Peugeot 604

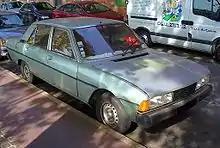
Peugeot 604 D Turbo

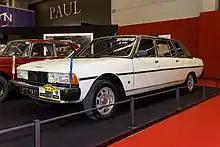
1982 Peugeot 604 GRDT Limousine Heuliez

The 604 is noted for being the first production turbodiesel car ("604 D turbo") to be sold in Europe, the Mercedes-Benz 300 SD having been marketed in North America since 1977. The turbodiesel was launched in 1979. It uses the 2,304 cc Indénor Diesel engine with a turbo fitted, designation XD2S. This was a reliable engine, overshadowed by one major problem. Like many diesel engines of the time they were hard to start in the cold weather, the 604 was one of the worst with this problem, it was a very difficult car to start and some owners ensured it was parked on a hill to get around this. However, some minor tweaks to the glow plugs and compression made the car easier to start.